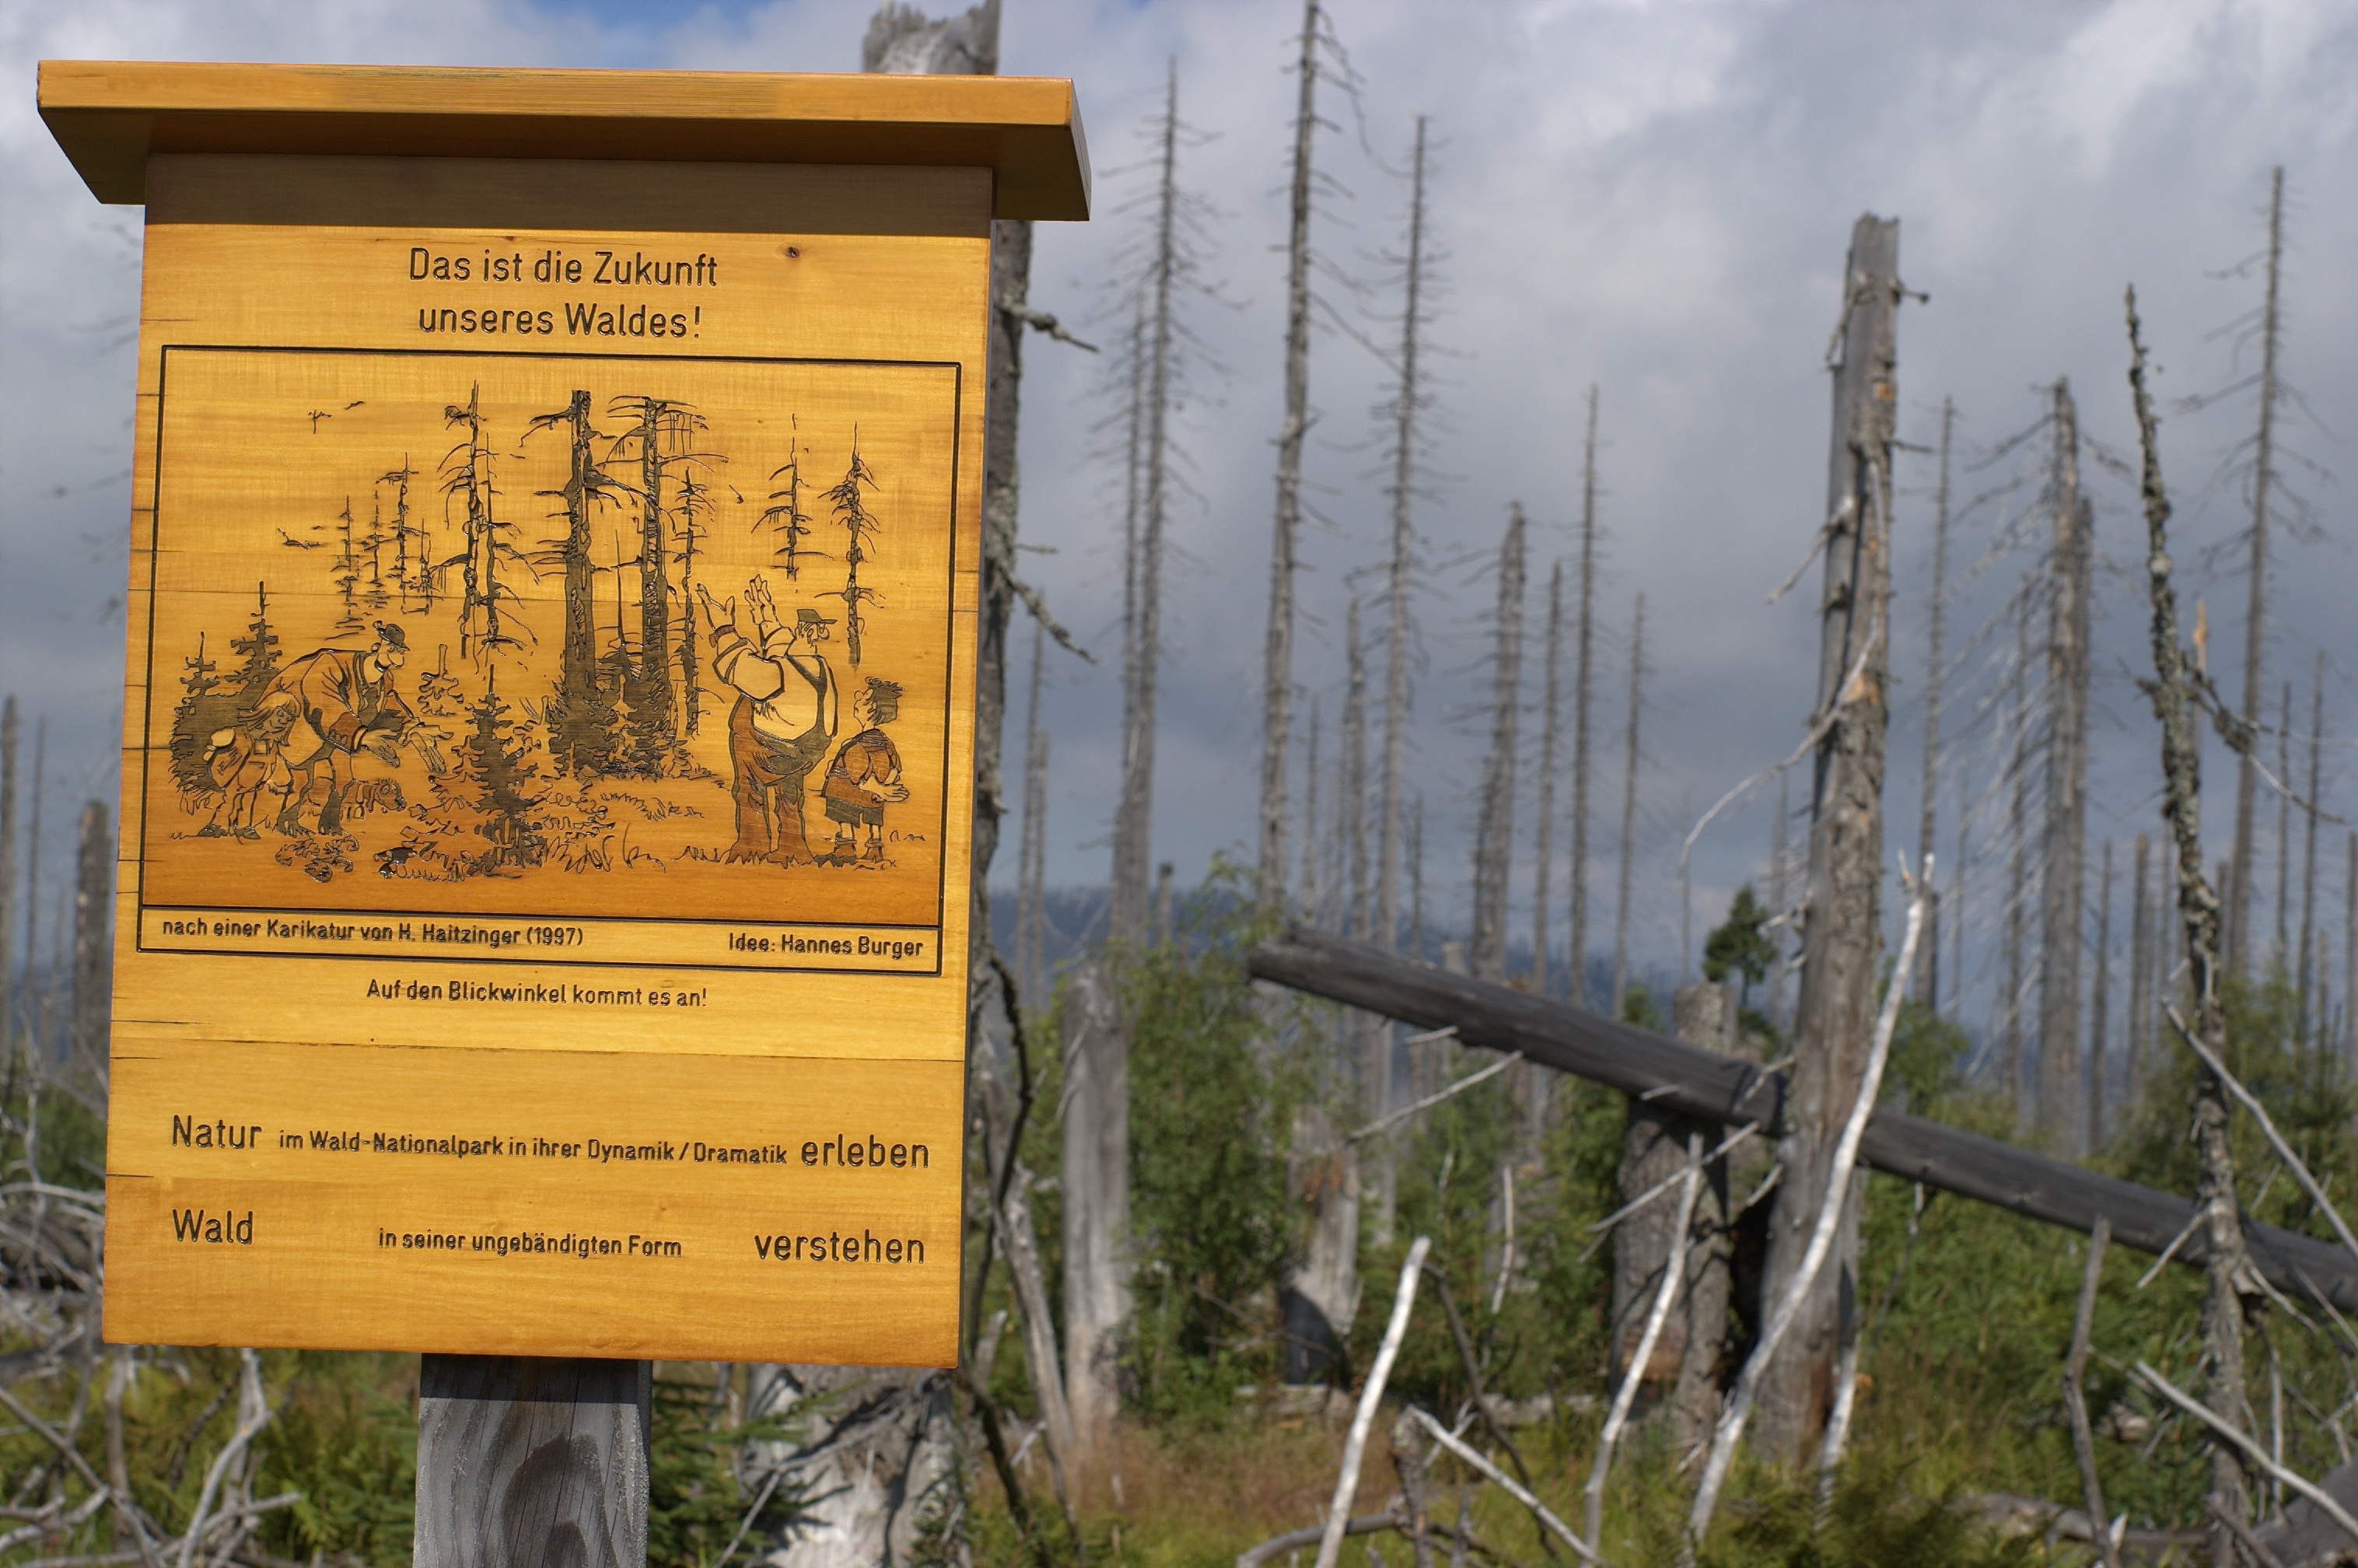
trail, sign, 50mm, signs, rawtherapee, germany, deutschland, pentax, bayern, bavaria, lenstagged, steffenzahn, k100d, justpentax, iamflickr, schilder, fa50, fa50mm, smcpentaxfa11450mm, pentaxfa50mm, smcpfa50mmf14, bayerischerwald